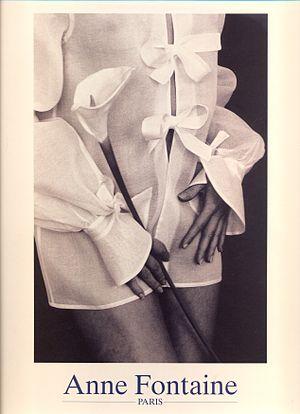
Première chemise Anne Fontaine
Anne Fontaine est une marque de prêt à porter et accessoires féminins essentiellement connue pour ses chemisiers blancs commercialisés avec des matières comme la soie, la dentelle, le lin, ou le coton, avec des formes et coupes variées, les doubles cols, les laçages, ainsi que de nombreux détails de finition.